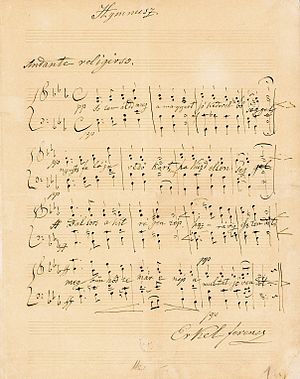
Isten áldd meg a magyart
Original nodeblad lavet af Ferenc Erkel.
"""Isten, áldd meg a magyart"" er Ungarns officielle nationalsang. Den blev skrevet i 1823 af den kendte, nationale ungarske digter Ferenc Kölcsey. Sangens nuværende officielle musikalske form blev komponeret af den romantiske komponist Ferenc Erkel i 1844, selvom andre mindre kendte versioner findes. Sangen blev taget i brug som nationalsang i 1844 og bliver i daglig tale omtalt som ""Himnusz"".